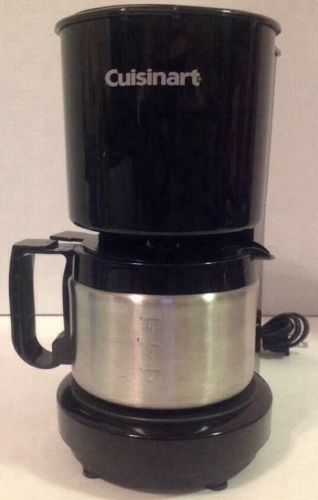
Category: coffee maker